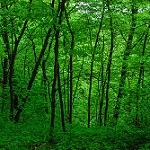
Label: forest